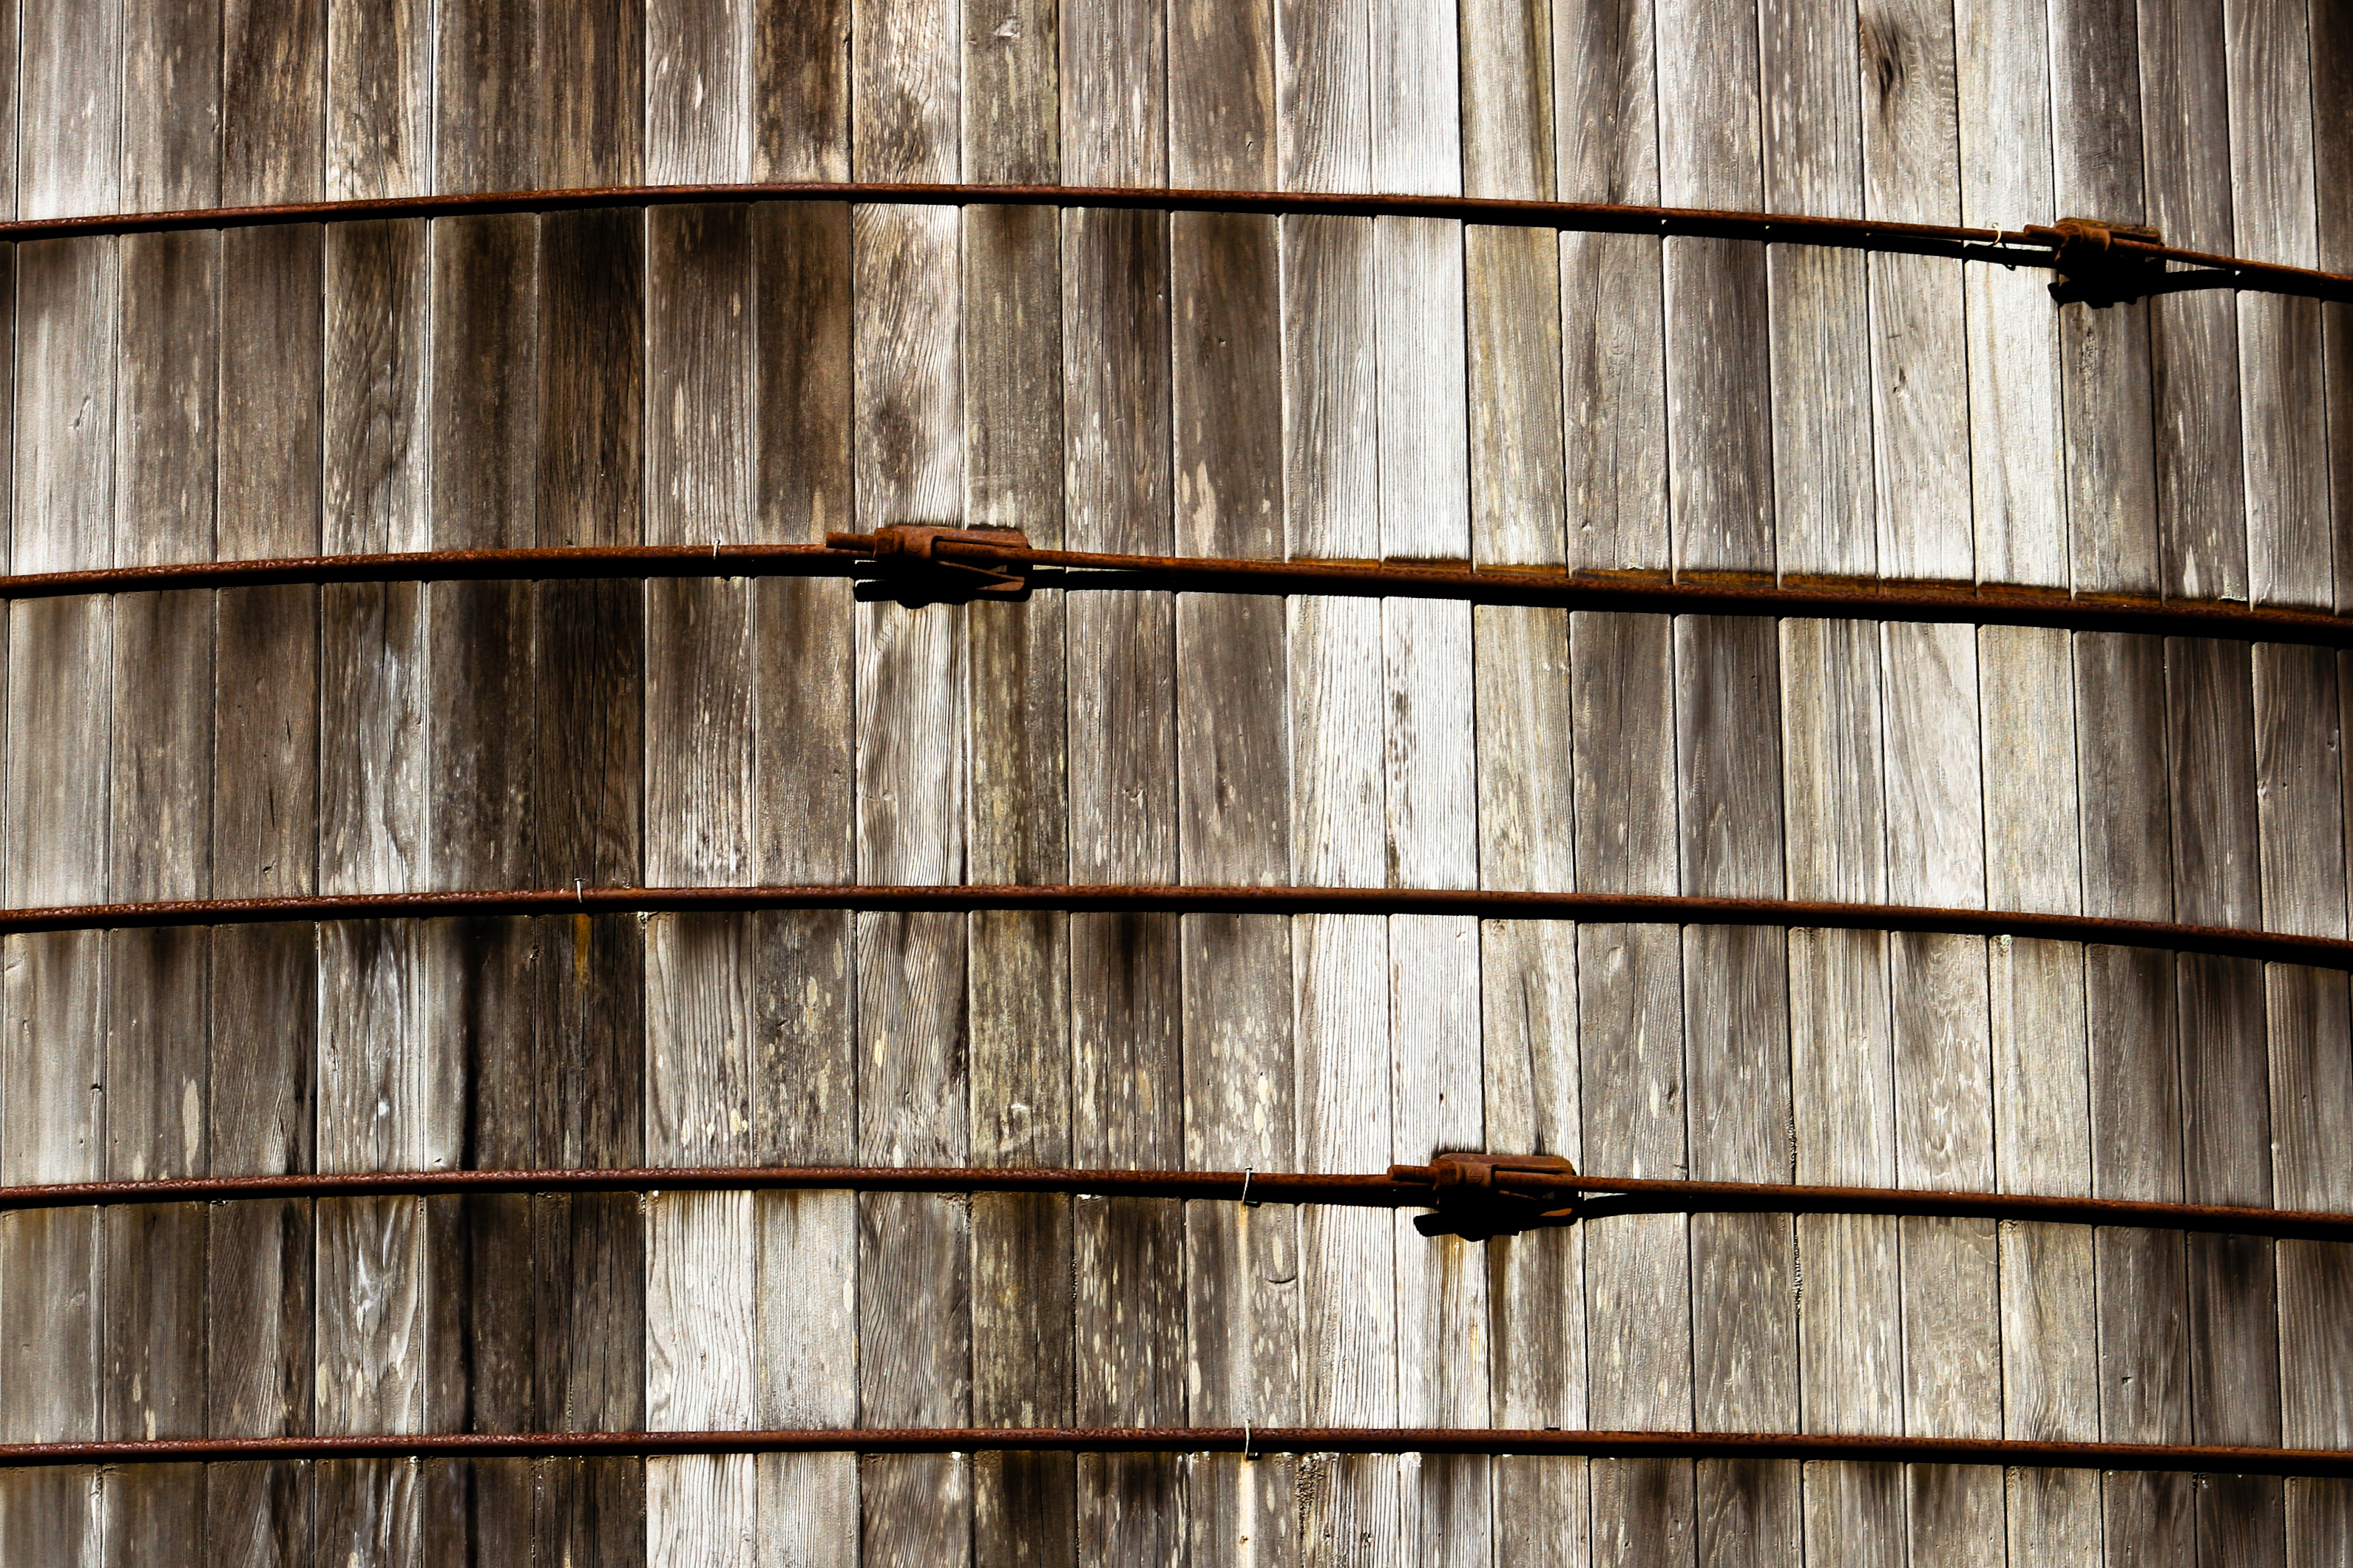
wood, texture, floor, wall, line, furniture, lumber, interior design, design, hardwood, symmetry, panels, braces, stains, flooring, man made object, window covering